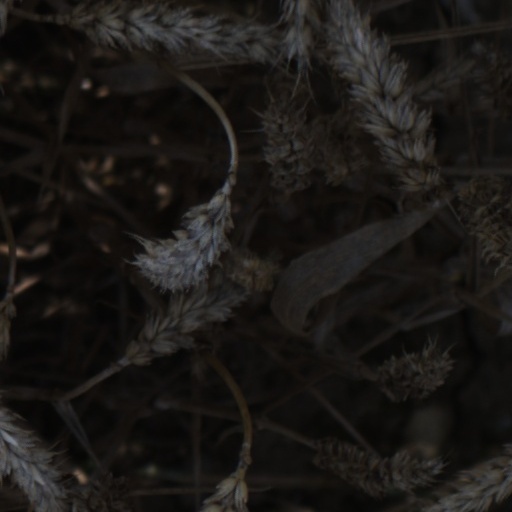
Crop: wheat